Raymond Pace Alexander

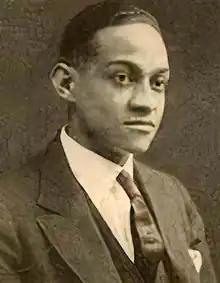
Alexander as a college student in 1920

In 1909, Alexander's mother died of pneumonia. Although Alexander immediately began working to help support the family, his father felt unable to provide adequate care for the children and sent Alexander and his three siblings (including his sister Virginia) to live with their aunt and uncle, Georgia and John Pace, in a growing black community in North Philadelphia. The Paces were a working-class family as well, and so with even more mouths to feed, Alexander continued working through grade school and high school to help support himself and his siblings. Jobs he held during those years included working on the docks unloading fish, selling newspapers, and owning a bootblack stand where he worked six days per week. Alexander also worked at the Metropolitan Opera House in North Philadelphia for six years, beginning when he was 16 years old. Later, looking back on his time at the Opera House, Alexander said that it had "opened a new world for me", and he credited that environment with giving him "some of the smoothness and culture which characterizes my later years".